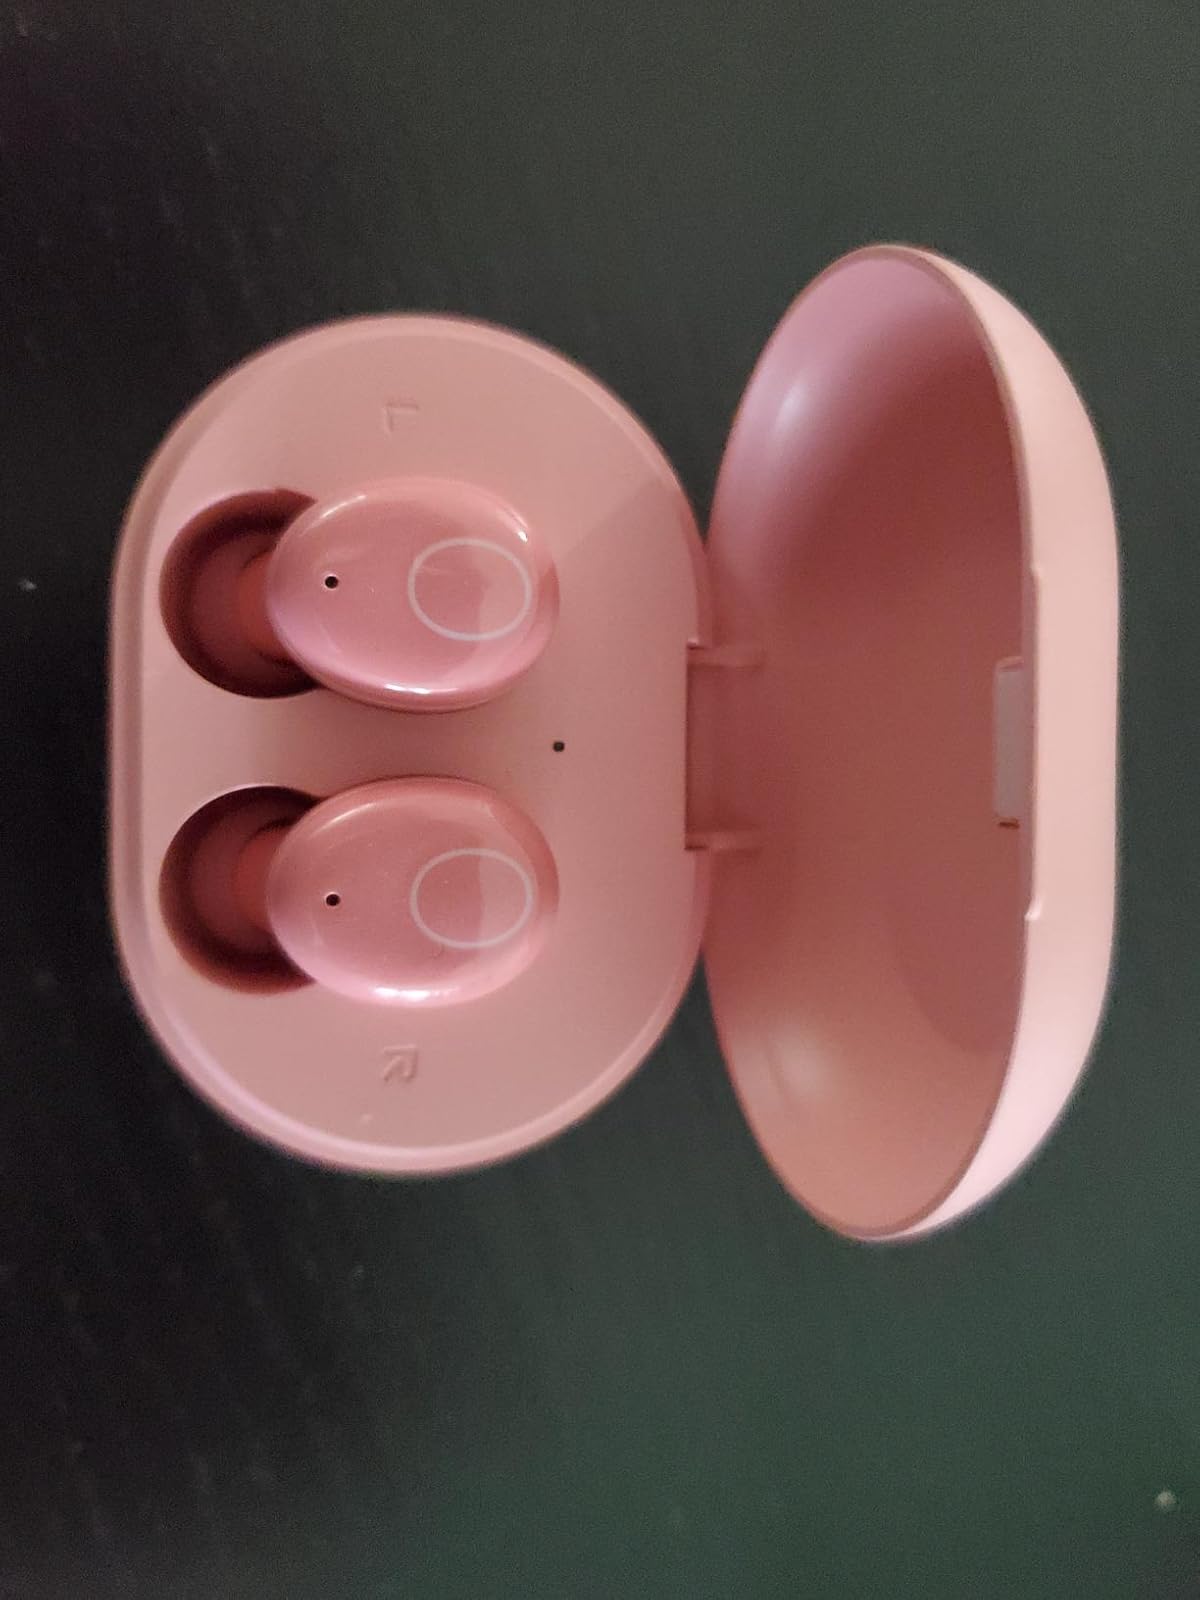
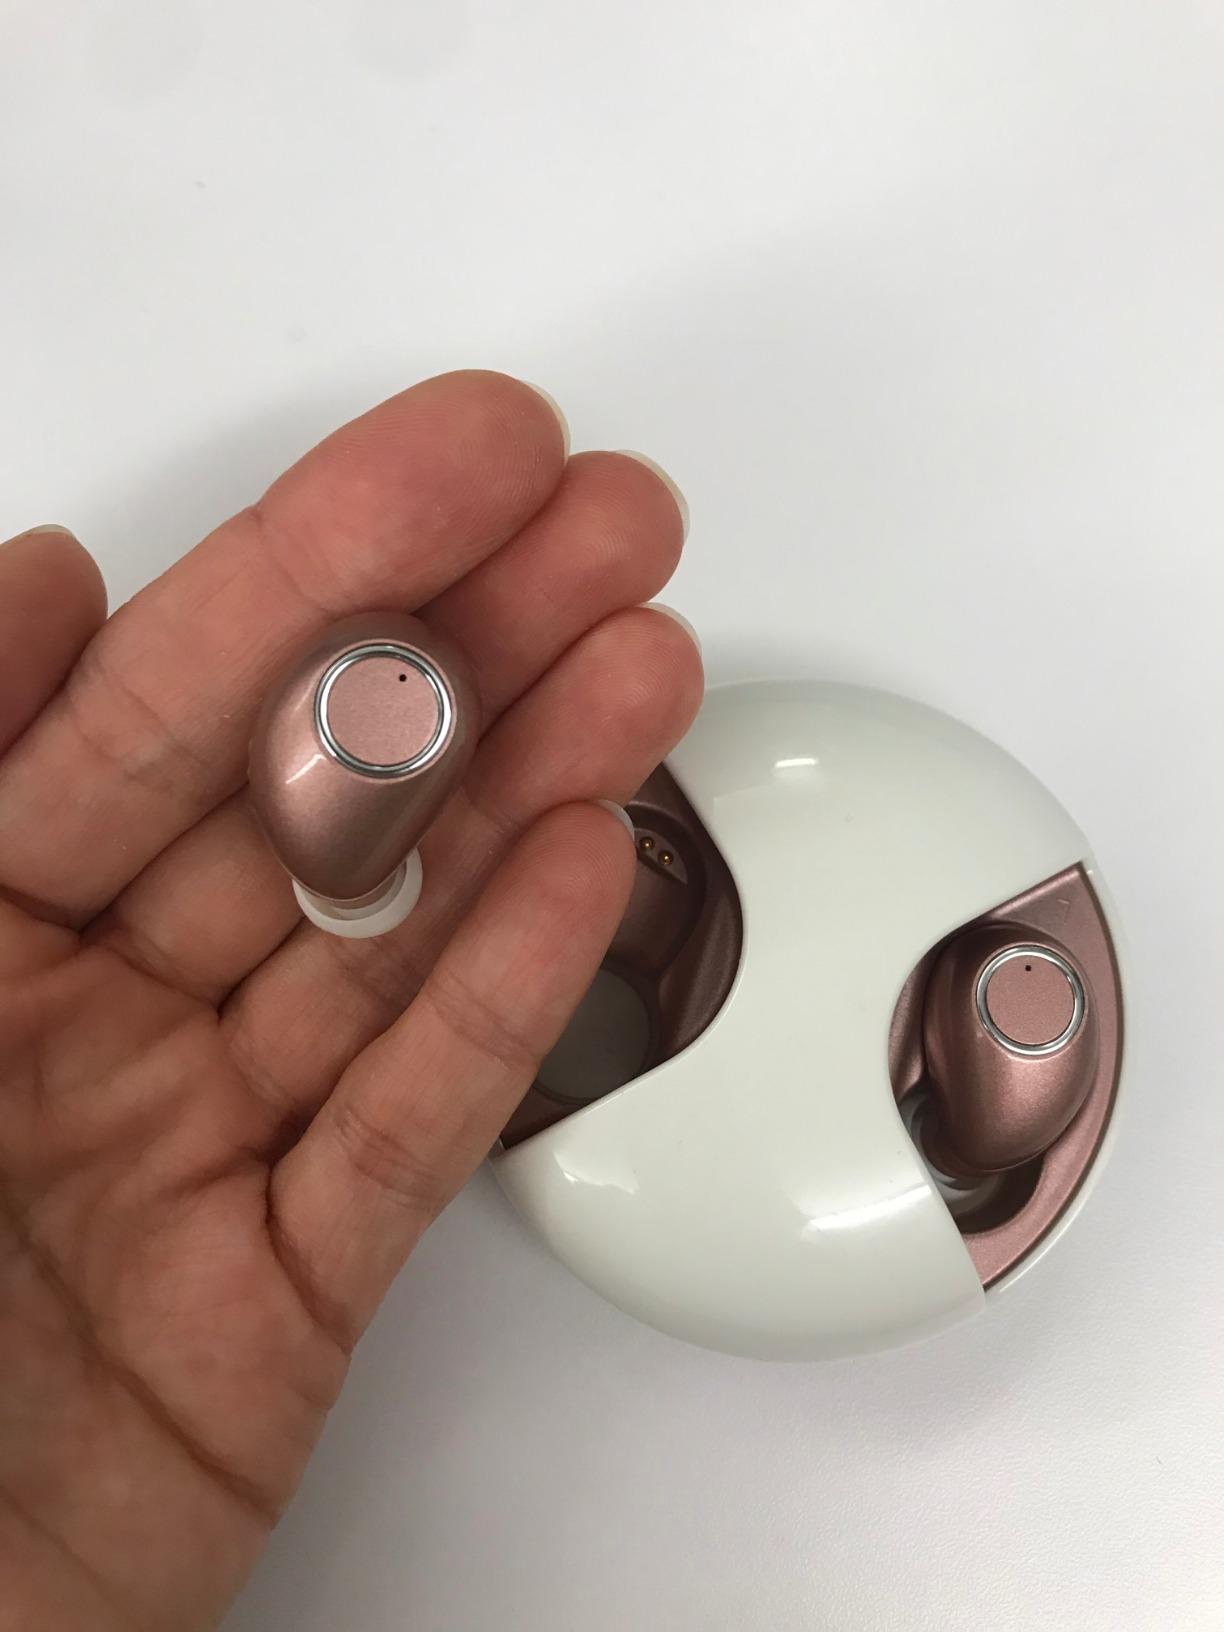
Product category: earbuds
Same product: no